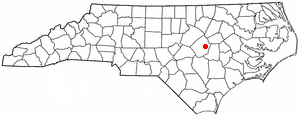
Micro est une ville américaine située dans le comté de Johnston dans l'État de Caroline du Nord. En 2010, sa population était de 441 habitants.